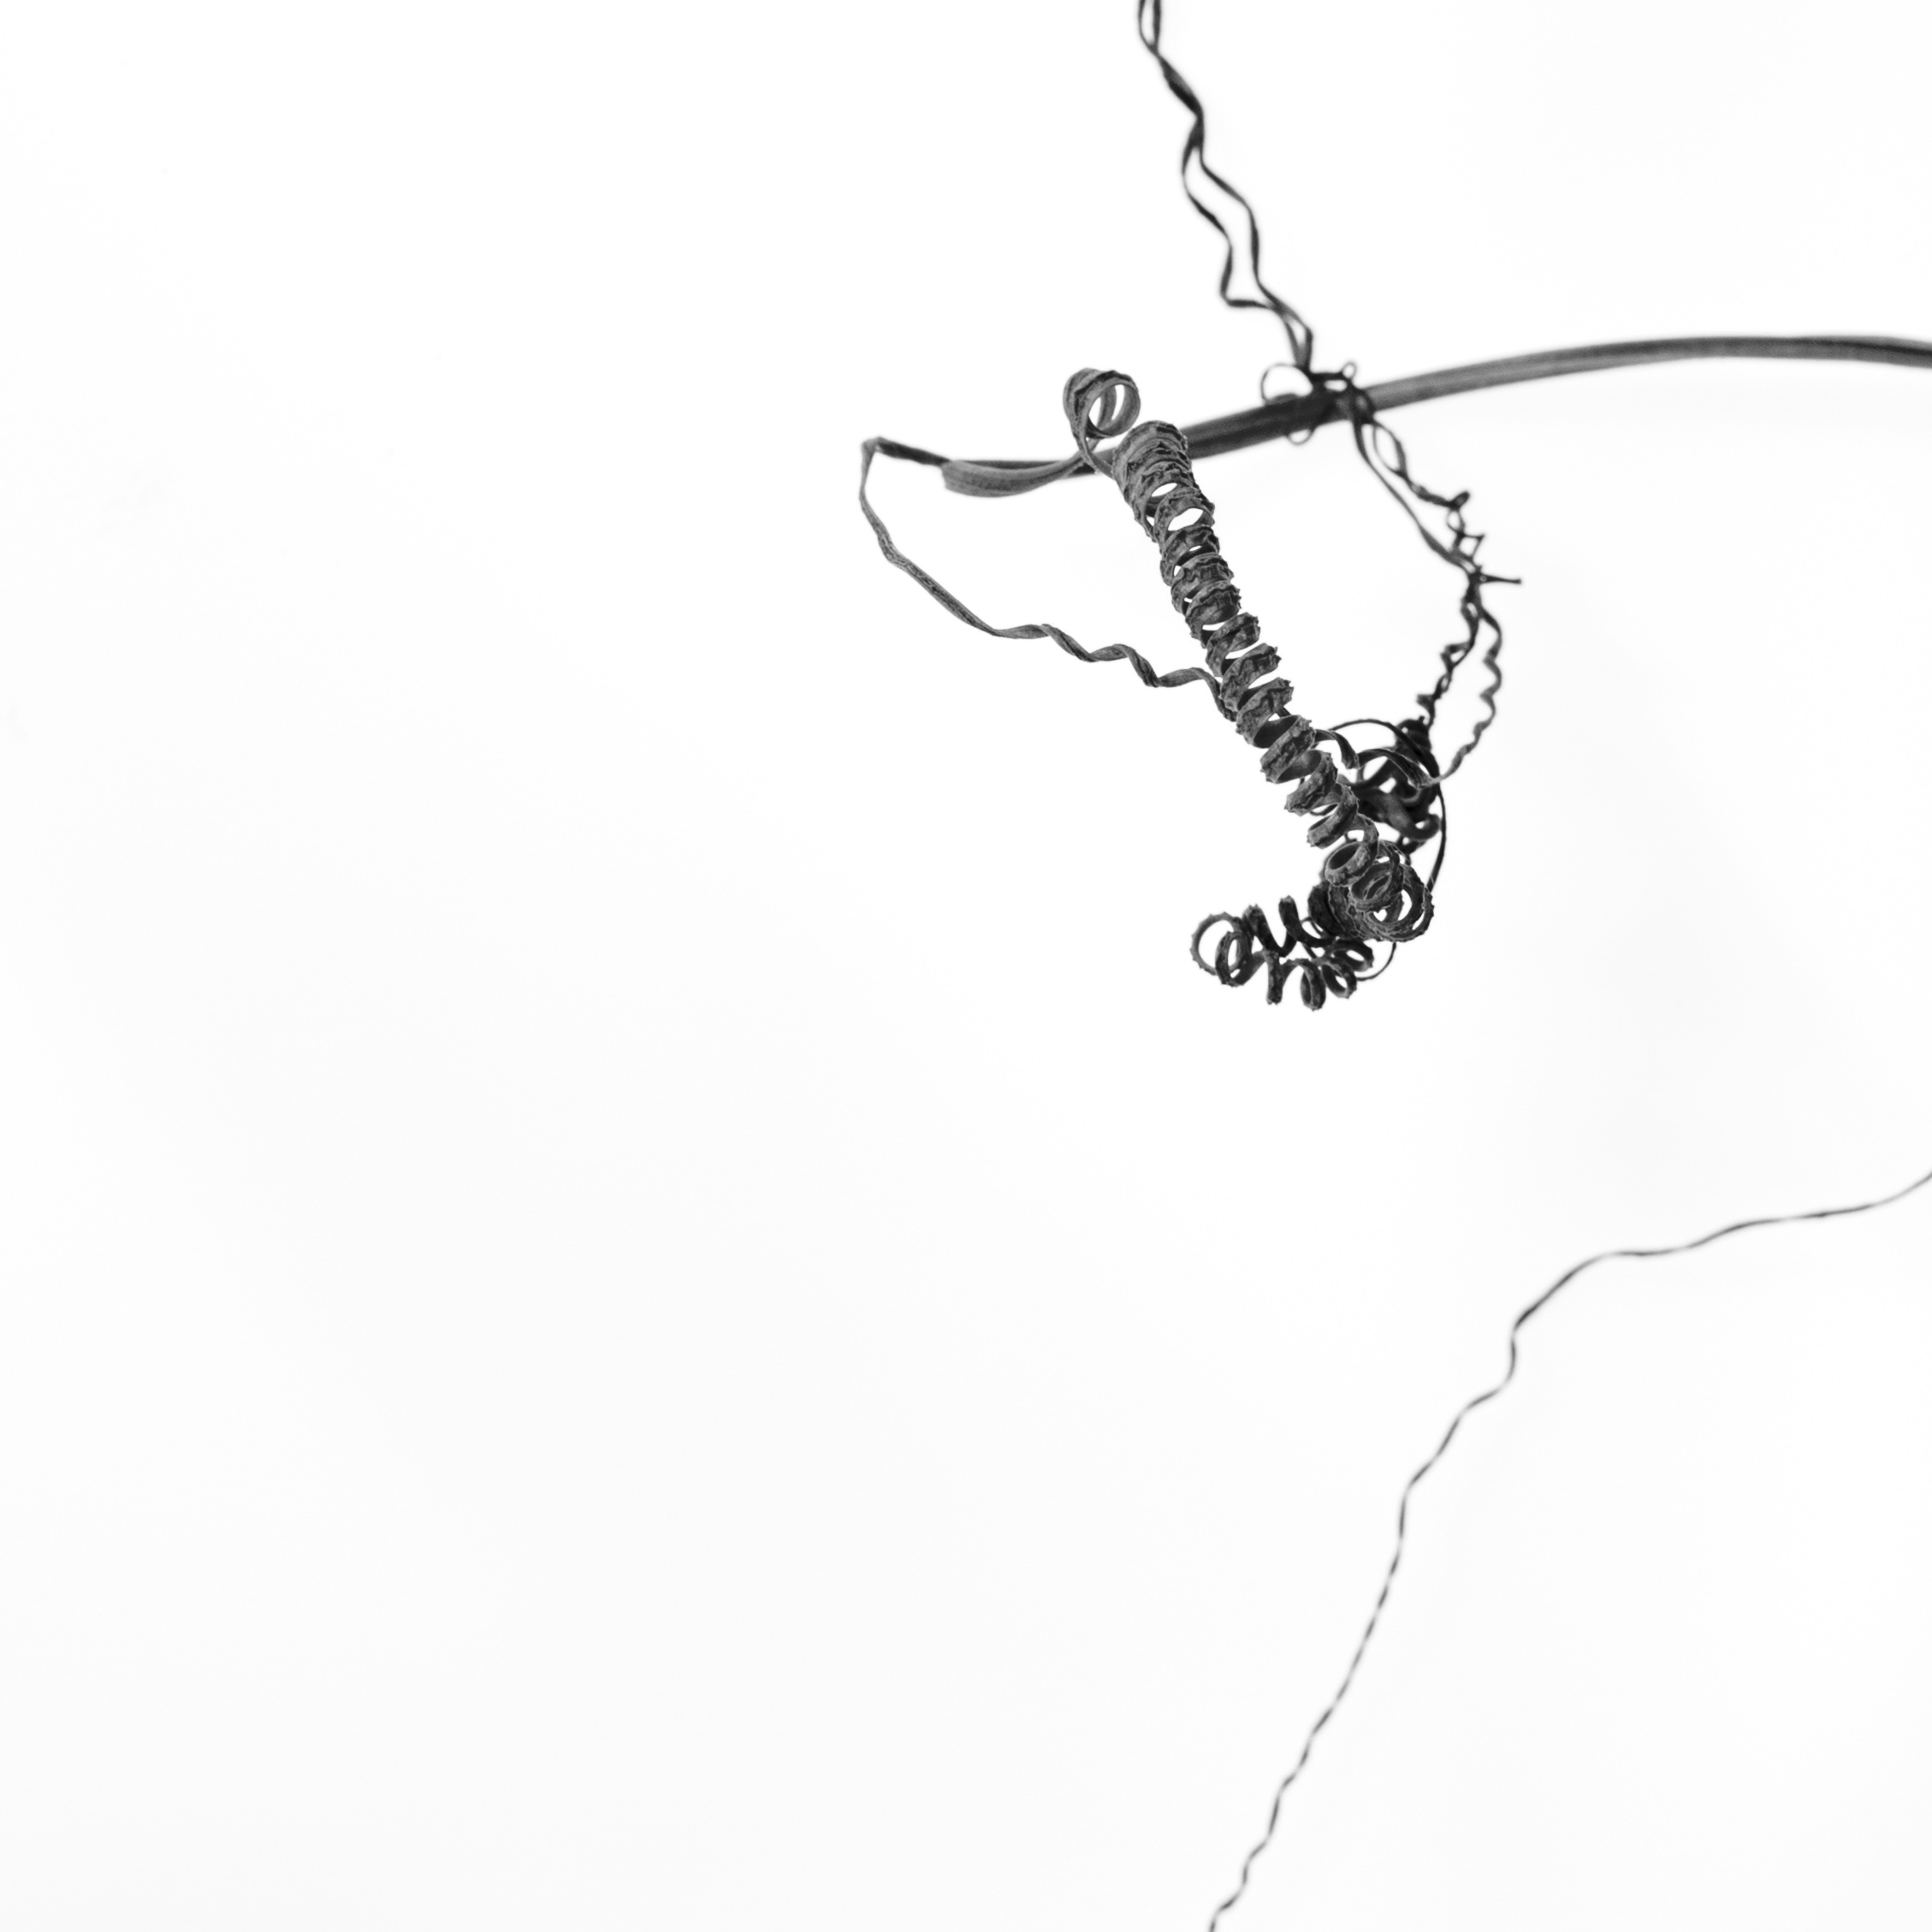
branch, silhouette, plant, stem, chain, line, still life, necklace, jewellery, sketch, drawing, fashion accessory